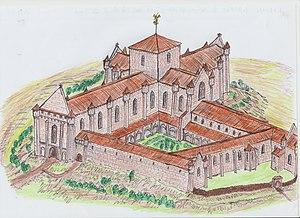
Dessin en couleurs montrant une vue aérienne de l'abbaye de Saint Michel en l'Herm telle qu'elle devait apparaître dans la deuxième moitié du XVe siècle.
L’abbaye royale de Saint-Michel-en-l’Herm est un ancien monastère bénédictin situé dans le département actuel de la Vendée, en région Pays-de-la-Loire.